Empiricism

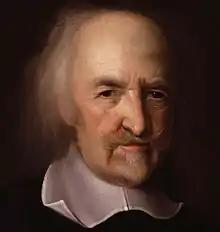
Thomas Hobbes

British empiricism, a retrospective characterization, emerged during the 17th century as an approach to early modern philosophy and modern science. Although both integral to this overarching transition, Francis Bacon, in England, first advocated for empiricism in 1620, whereas René Descartes, in France, laid the main groundwork upholding rationalism around 1640. (Bacon's natural philosophy was influenced by Italian philosopher Bernardino Telesio and by Swiss physician Paracelsus.) Contributing later in the 17th century, Thomas Hobbes and Baruch Spinoza are retrospectively identified likewise as an empiricist and a rationalist, respectively. In the Enlightenment of the late 17th century, John Locke in England, and in the 18th century, both George Berkeley in Ireland and David Hume in Scotland, all became leading exponents of empiricism, hence the dominance of empiricism in British philosophy. The distinction between rationalism and empiricism was not formally made until Immanuel Kant, in Germany, around 1780, who sought to merge the two views.